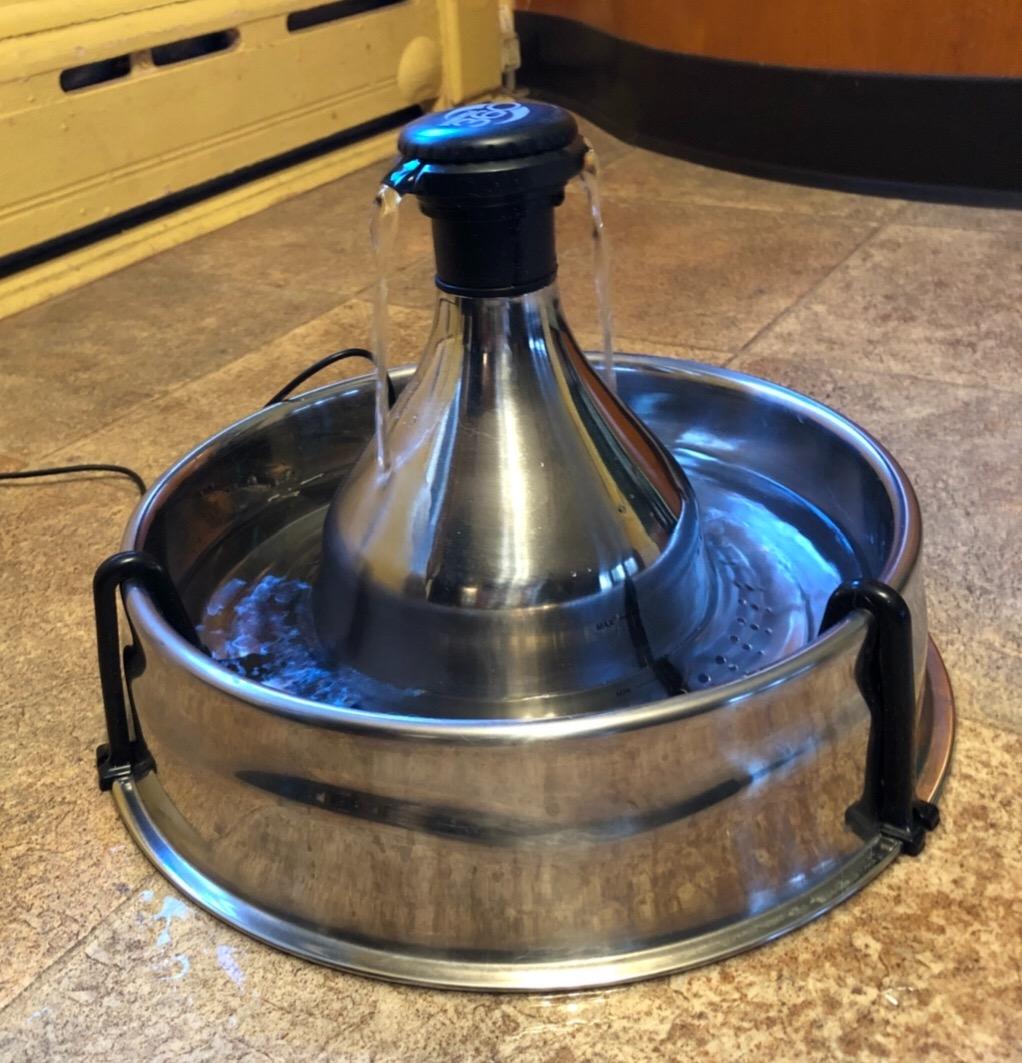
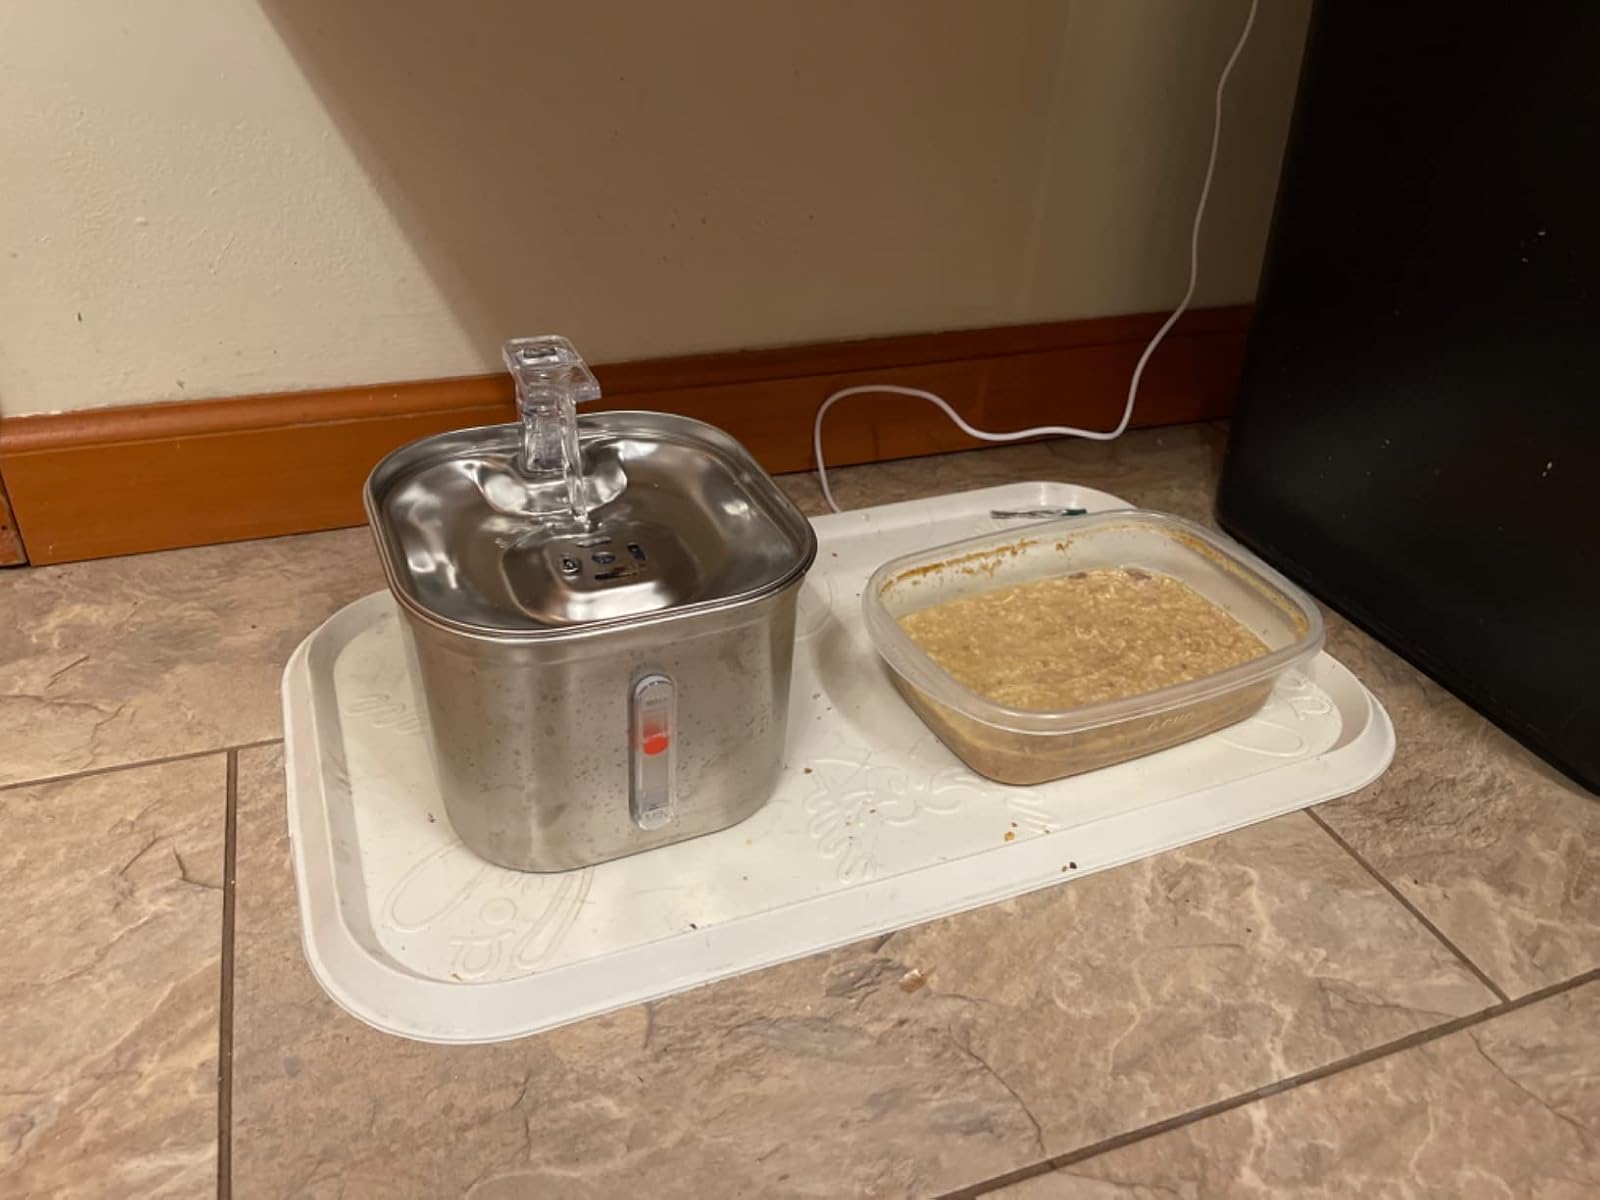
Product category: items_bowl
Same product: no